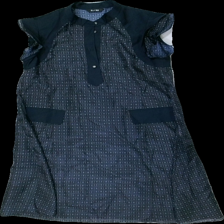
View: front
Type: Tunic
Category: Ladies
Brand: Not in the list
Brand text on label: d 63
Colors: Blue, Brown
Material: 100% polyester
Pattern: Other
Cut: Regular
Size: M
Season: Summer
Price range: 100-150
Recommended usage: Reuse